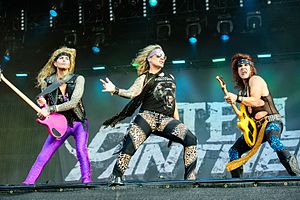
Steel Panther
Steel Panther og Wacken Open Air, 2016
Steel Panther er et band fra Los Angeles, der bedst er kendt for deres sjofle og humoristiske sangtekster og deres overdrevne scneneidentiteter, der er en parodi på 1980'ernes glam metal-livsstil. Bandets blev oprettet i 2000 og har været kendt under navnene Danger Kitty, Metal Shop og Metal Skool. Steel Panther er en af de mest populære Hollywood-bands siden Mötley Crüe, Guns N' Roses og Poison. Bandet brød igennem i 2009, da de udgav debutalbummet Feel the Steel. specielt sangen "Death to All but Metal" er blevet populær.